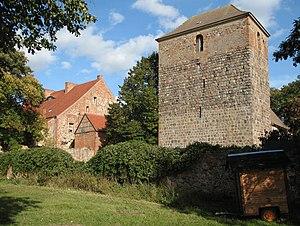
Zehdenick est une ville de Brandebourg, située dans l'arrondissement de Haute-Havel.